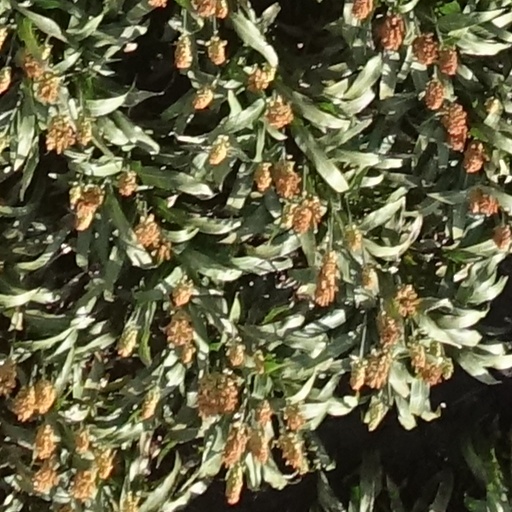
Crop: sorghum